Georgy Bogdanovich Yakulov

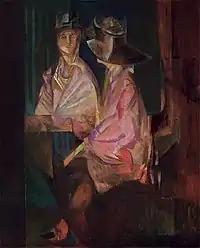
G. Yakulov. Portrait of A. Koonen (1920). Private collection

In 1920–1921, on the instructions of the Central Committee of RABIS, a group of artists headed by Yakulov for six months of painstaking work, complex tariff rates for all work processes in painting were developed, sculpture, architecture, printing: according to the People's Commissar A. Lunacharsky, the "Izotruda tariffication system" was carried out exhaustively.